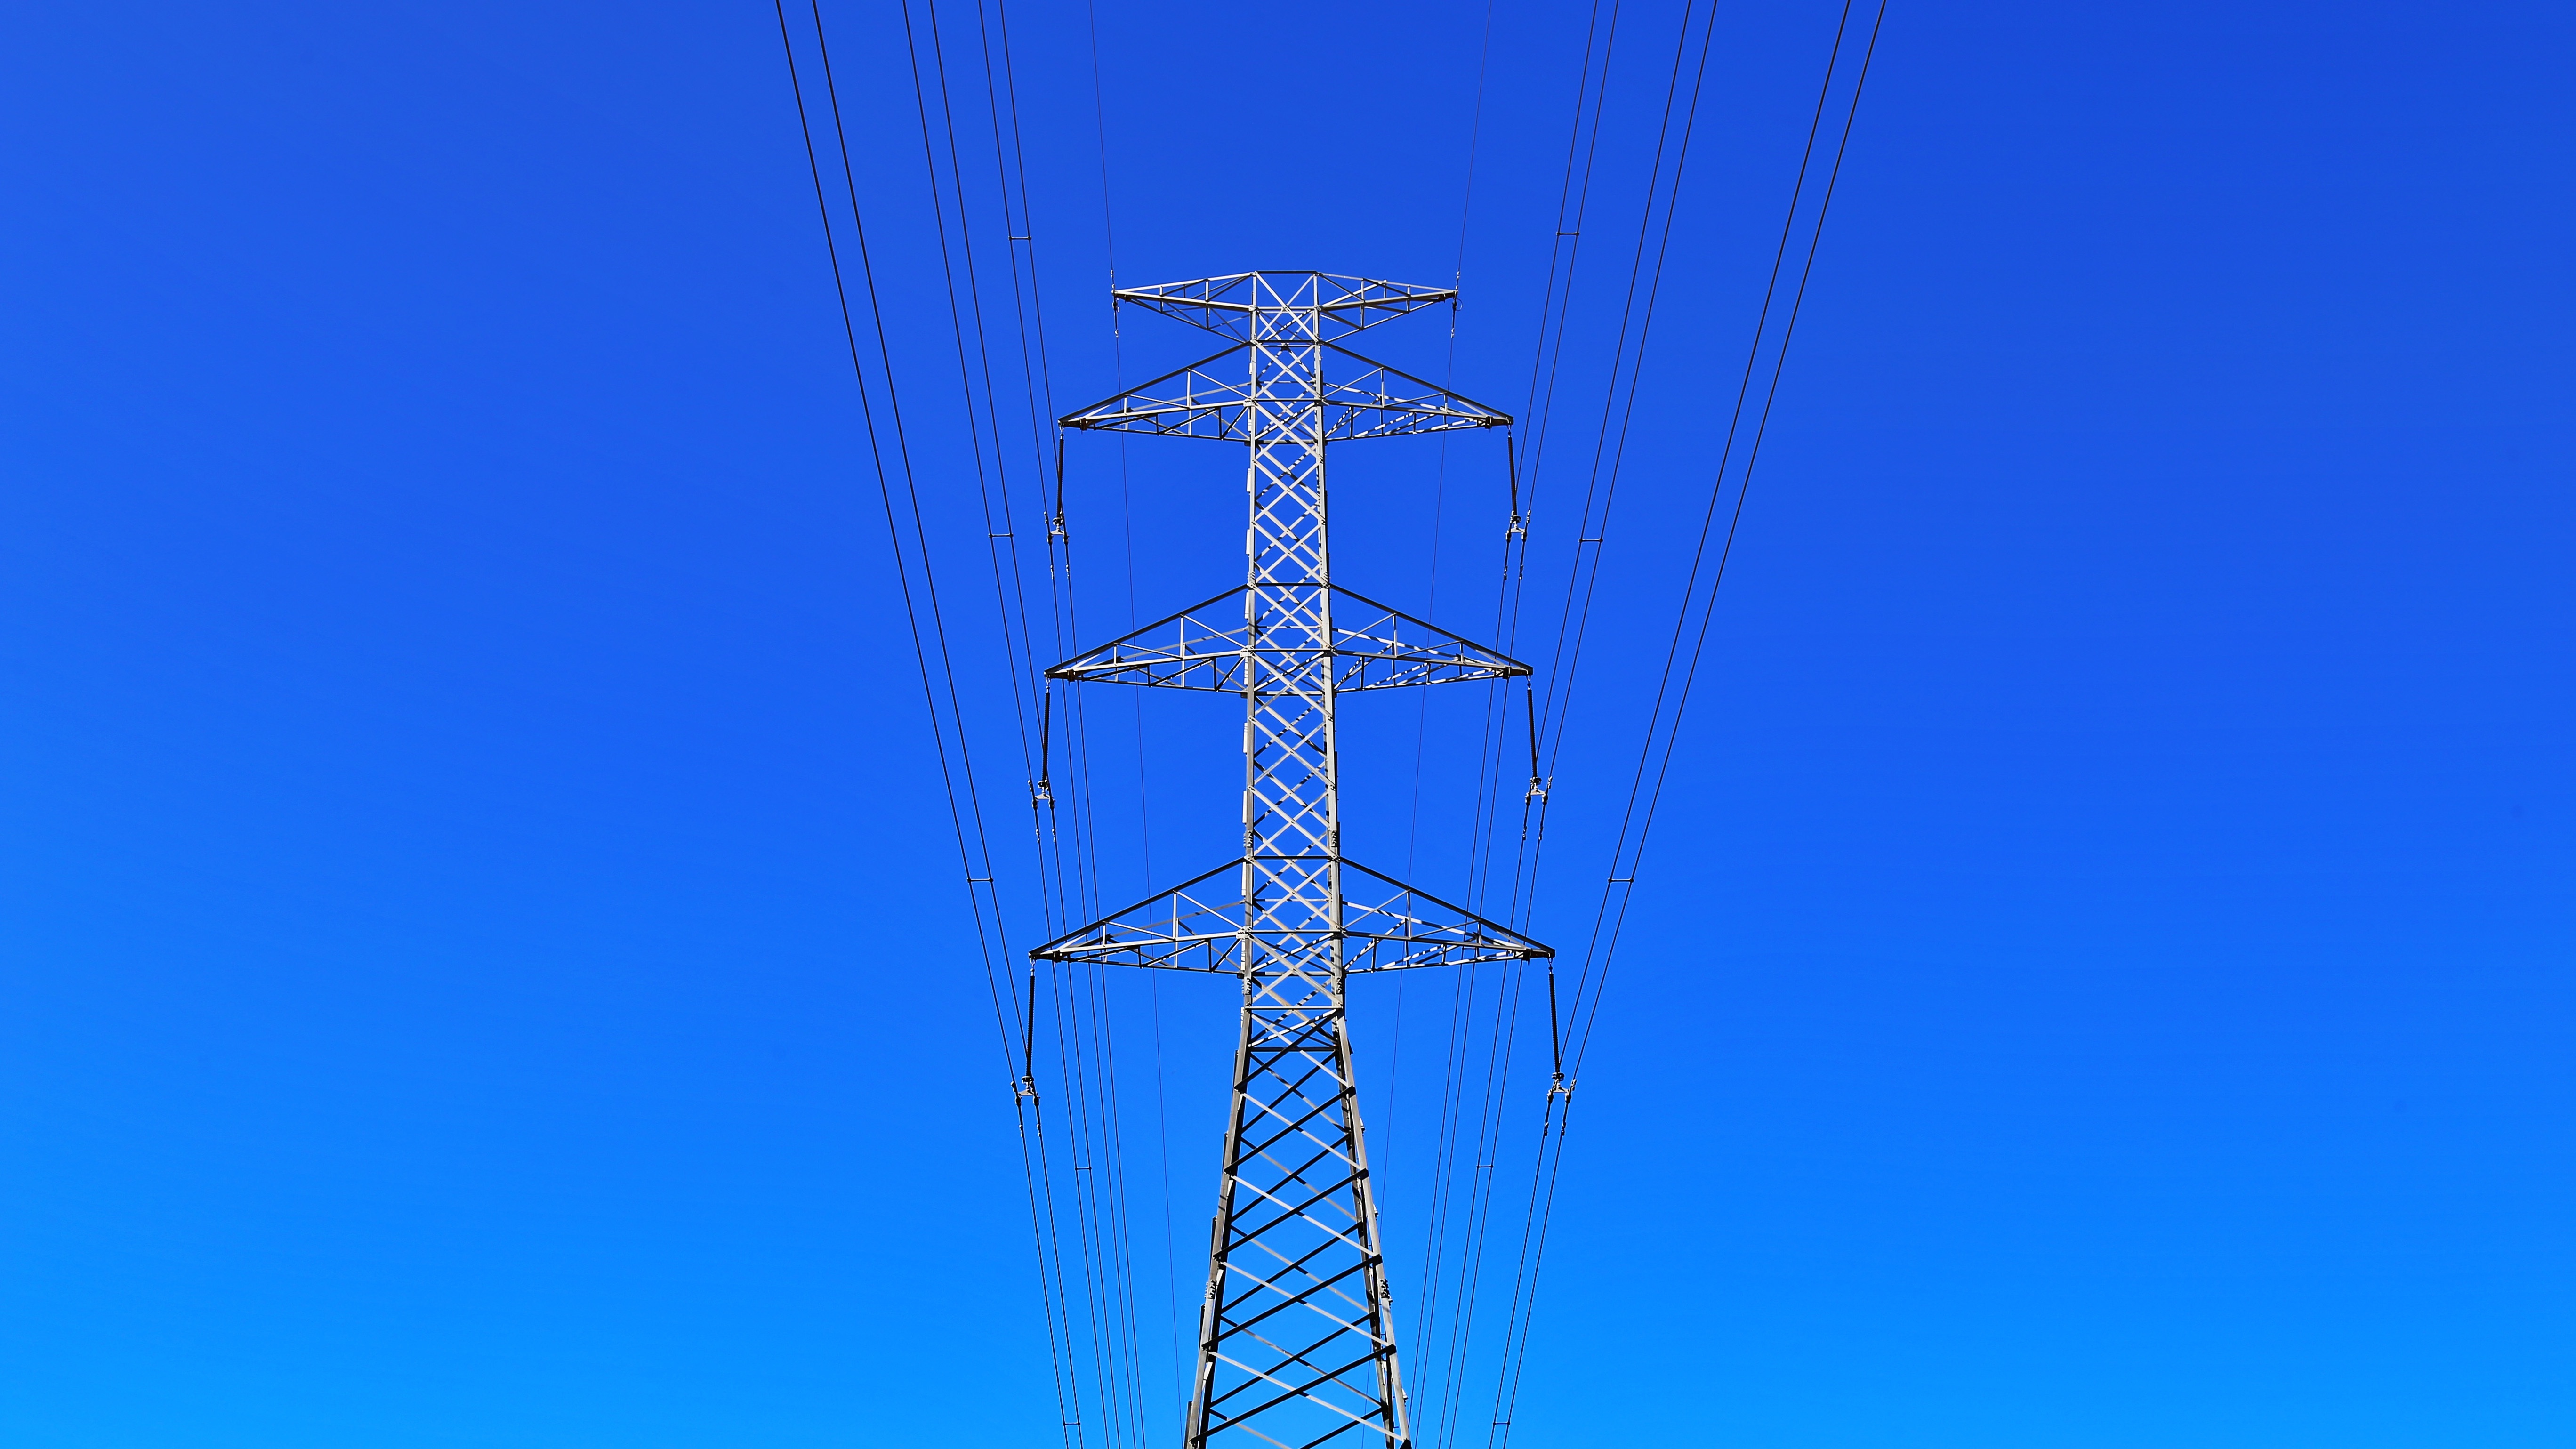
wind, line, tower, mast, blue, powerline, power pole, electricity, power lines, steel structure, transmission tower, outdoor structure, electrical supply, electronics accessory, overhead power line, electrical transmission lines